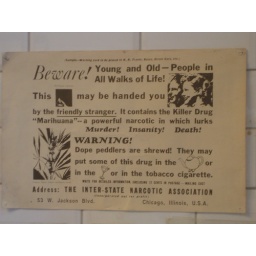
This was on the wall of the shop where I rented my bike in Amsterdam.